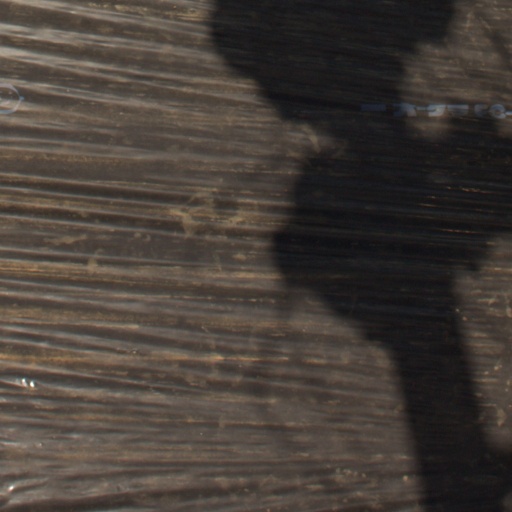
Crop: Jerusalem artichoke